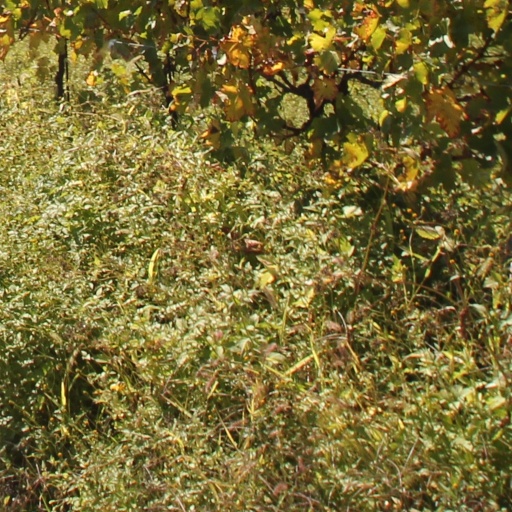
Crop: grape